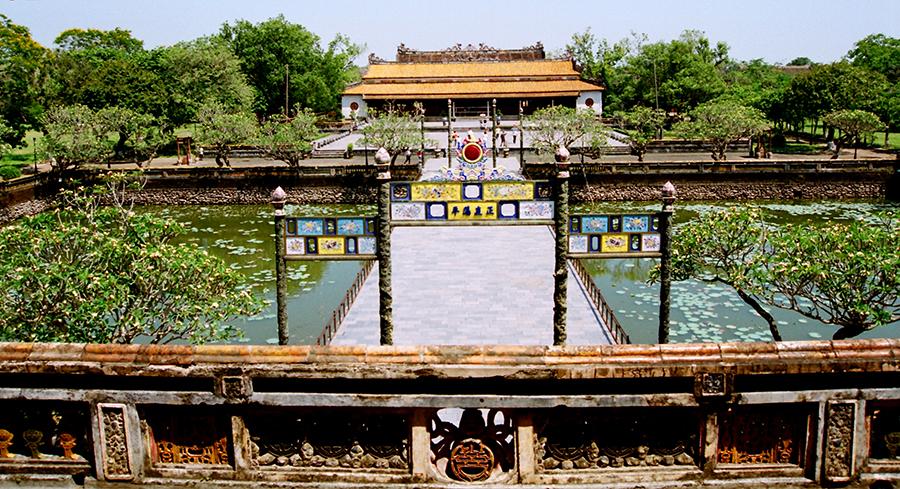
mái nhà của cung điện có màu vàng